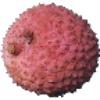
Label: lychee